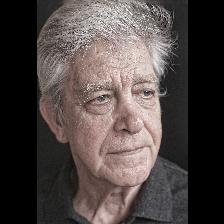
Label: Human